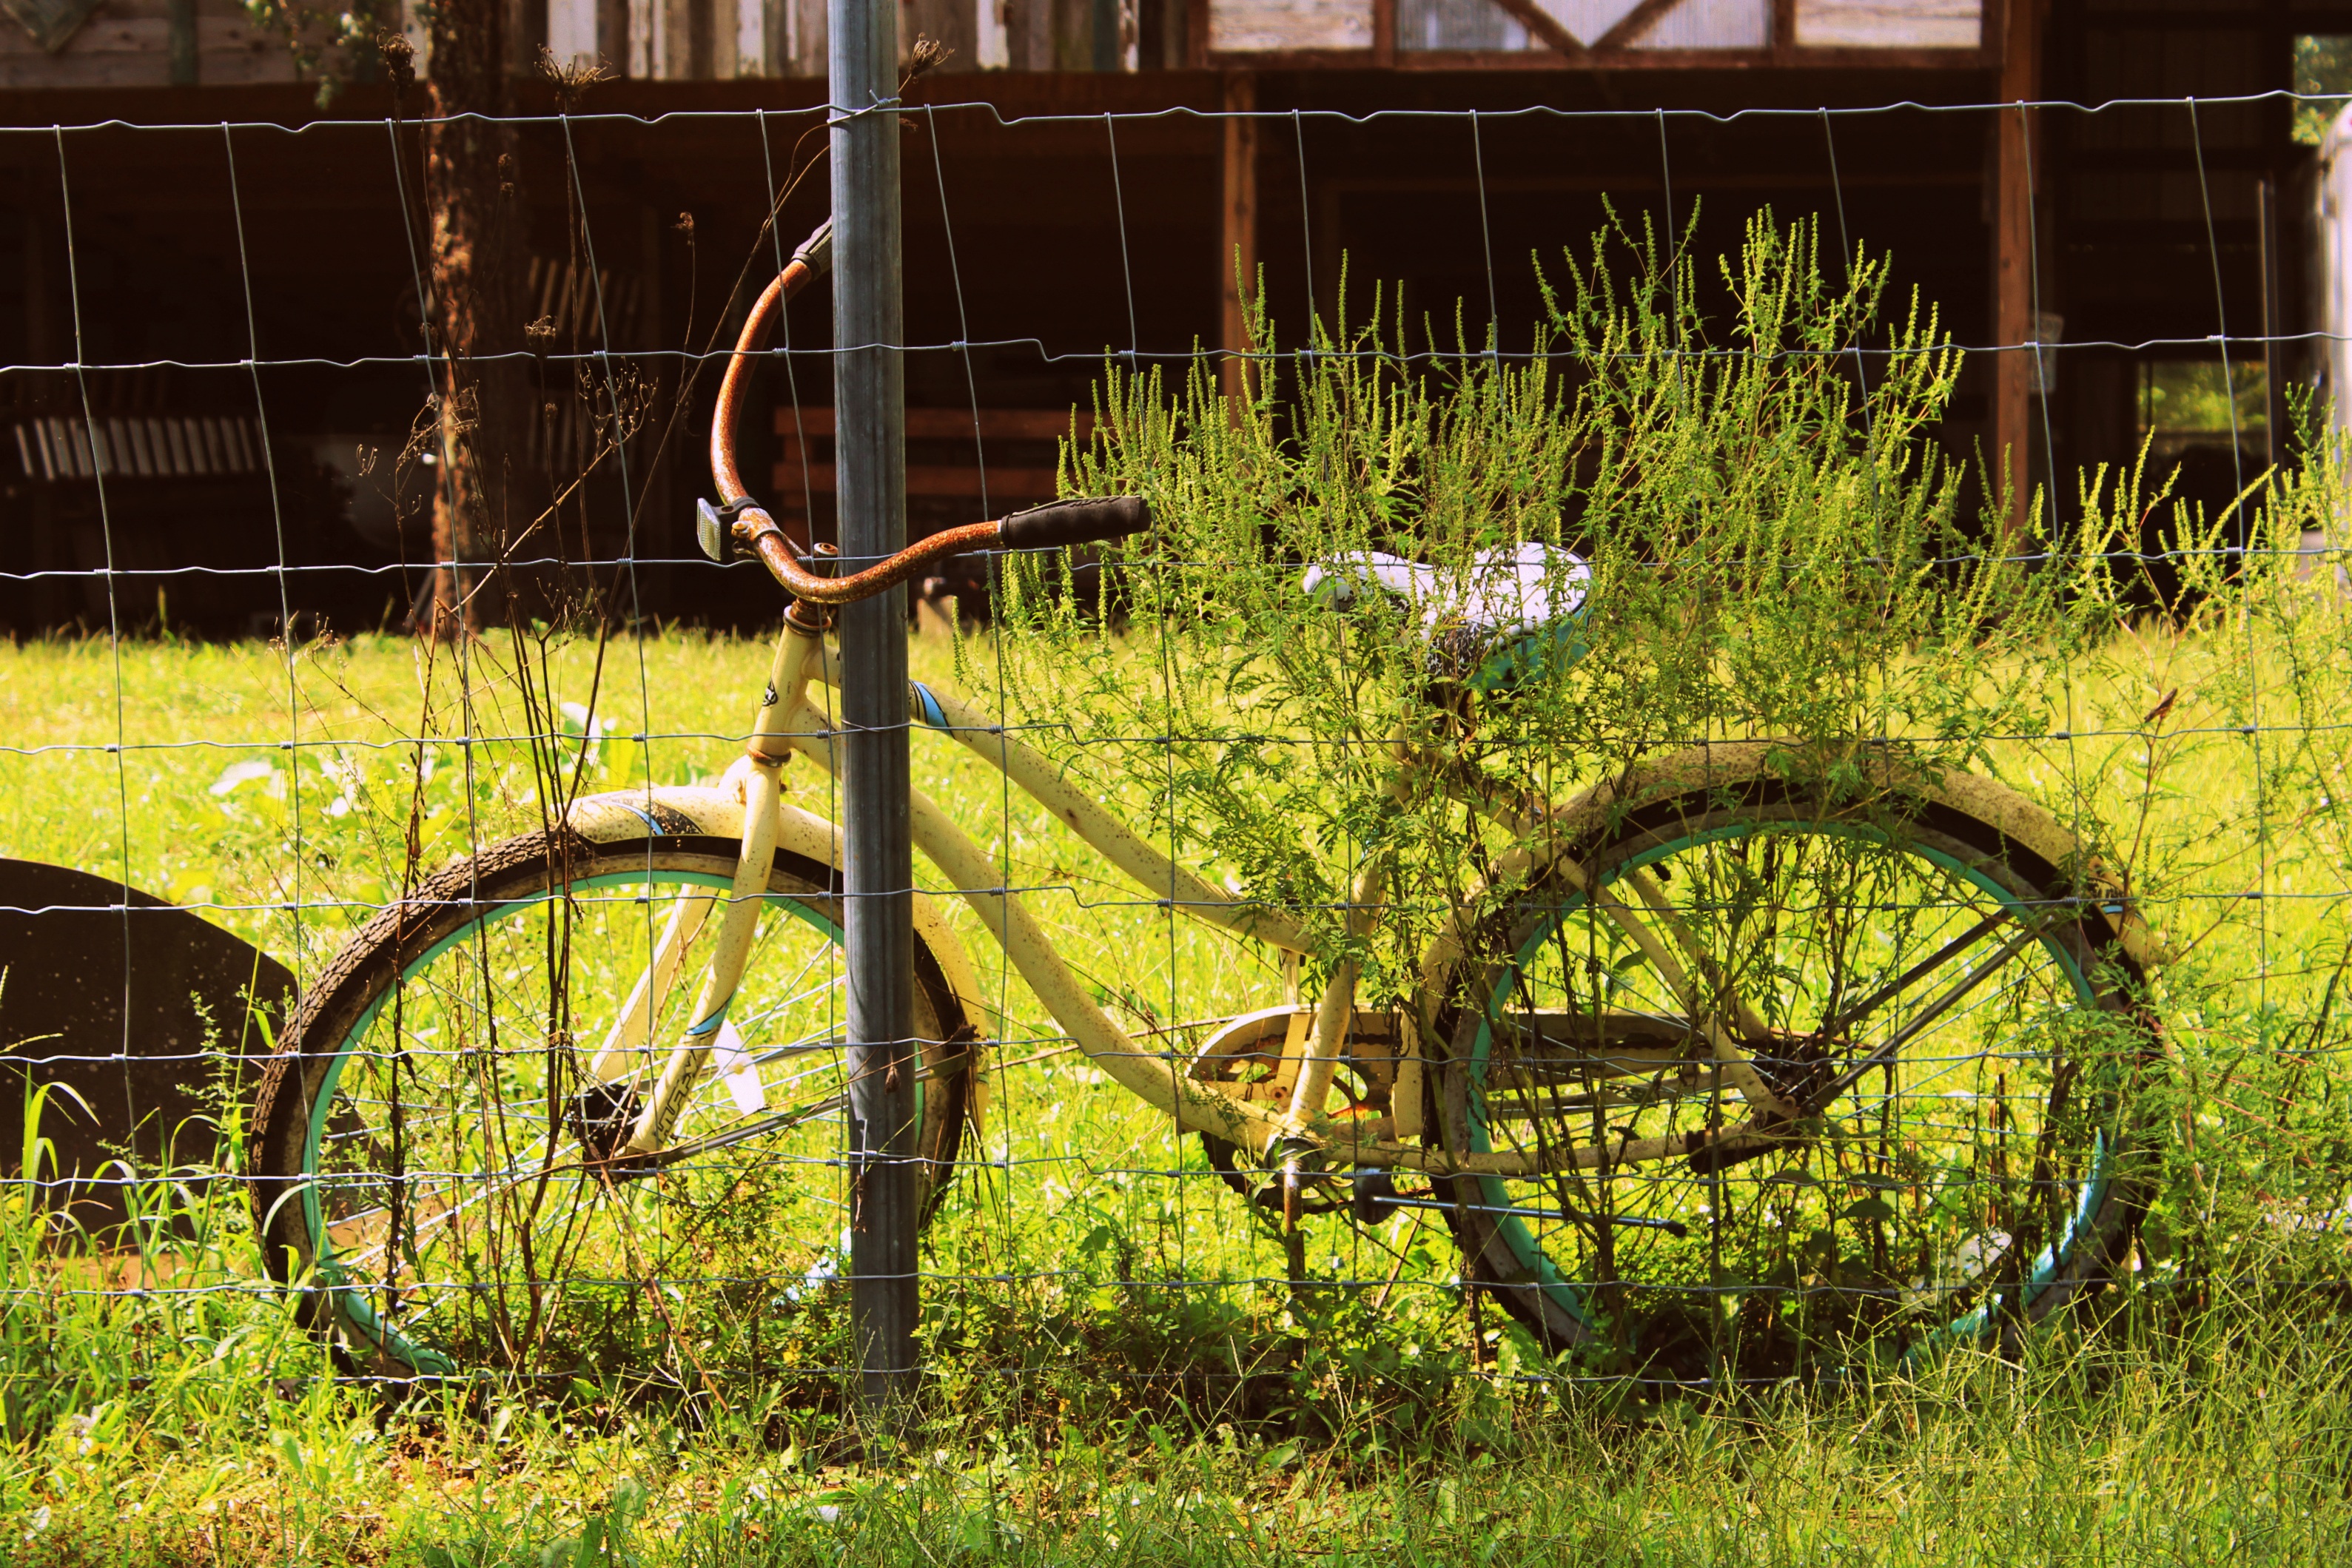
tree, nature, grass, lawn, antique, wheel, cart, flower, old, bicycle, bike, summer, vehicle, abandoned, cycle, sports equipment, riding, fun, yard, rural area, land vehicle